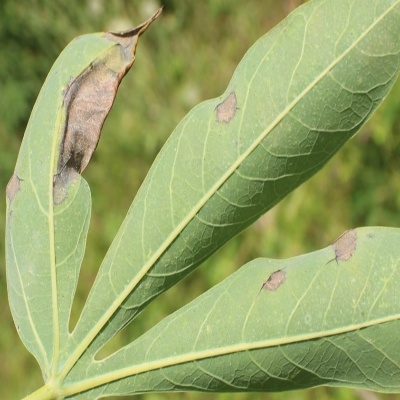
Crop: Cassava
Condition: bacterial blight